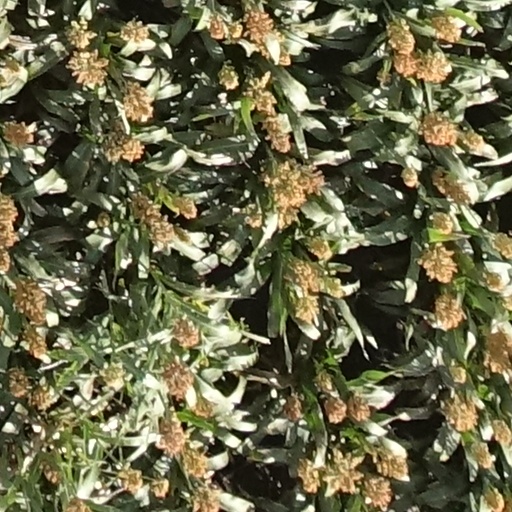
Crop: sorghum